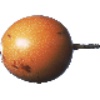
Label: Granadilla 1